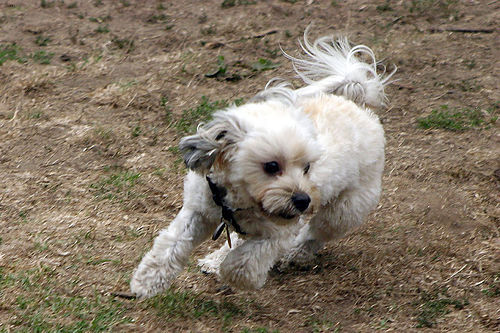
Breed: havanese